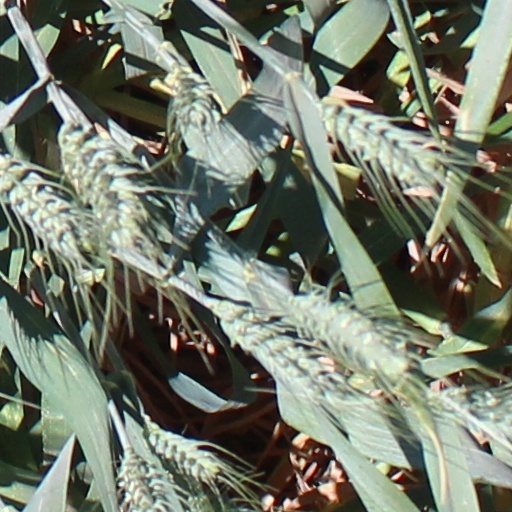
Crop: wheat